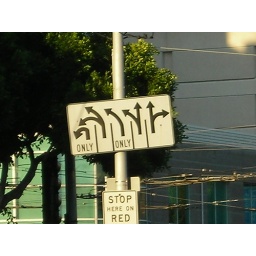
one of the craziest street signs I've seen (on South Van Ness Street in San Francisco)